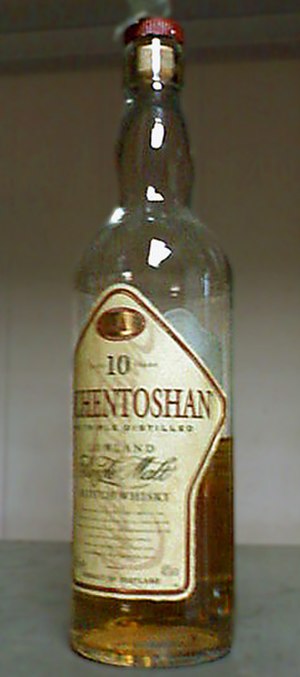
Auchentoshan
En Auchetoshan flaske.
Auchetoshan flaske i en bar i Rom.
Auchentoshan er et destilleri i Skotland, som fremstiller whisky og ligger i området Lowlands, hvor man traditionelt har anvendt den tredobbelte destillationsmetode.